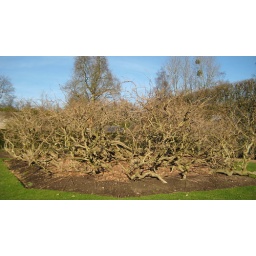
Savill Garden. NB the balls of mistletoe on the tree in the background.